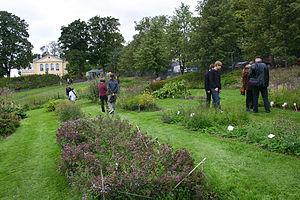
Le jardin botanique de l'université d'Helsinki est une composante du musée d'histoire naturelle de Finlande de l'université d'Helsinki, qui entretient une collection de plantes vivantes à des fins de recherche et d'enseignement.